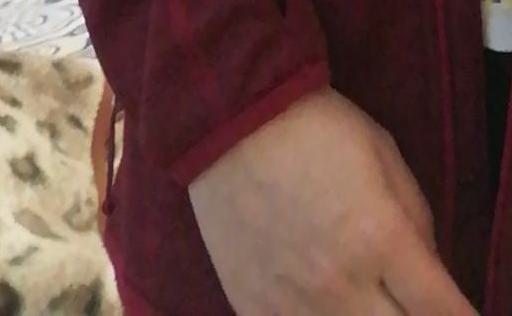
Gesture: no_gesture